Ralph Gilles

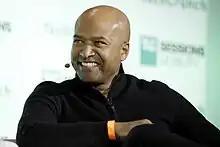
Gilles in 2022

Ralph Victor Gilles (born 14 January 1970) is an American automobile designer and executive, and current Chief Design Officer of Stellantis NV. His career started in 1992, where he joined Chrysler. During his time at Chrysler, he was responsible for designing the North American Car of the Year-winning 2005 Chrysler 300, as well as led the design team that created the 2013 SRT Dodge Viper. Gilles was the president and CEO of Chrysler's SRT brand and senior vice president of design at Chrysler before being promoted to head of design for Fiat Chrysler Automobiles in April 2015. Following FCA's merger with PSA Group forming the Stellantis group in 2021, he was appointed the Chief Design Officer of the newly merged company.